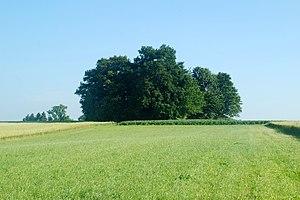
Belgique - Brabant wallon - Chastre - Cortil-Noirmont - Tumuli de Noirmont This is a photo of a monument in Wallonia, number: 25117-PEX-0001-01
Cette page regroupe l'ensemble du patrimoine immobilier classé de la ville belge de Chastre.
Les tumuli de Noirmont sont une double tombe gallo-romaine située à Noirmont, ancien village constituant une des deux parties du village de Cortil-Noirmont, sur le territoire de la commune belge de Chastre, en province du Brabant wallon.